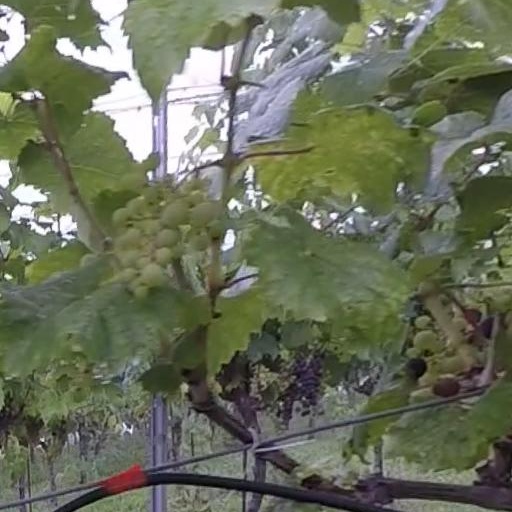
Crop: grape